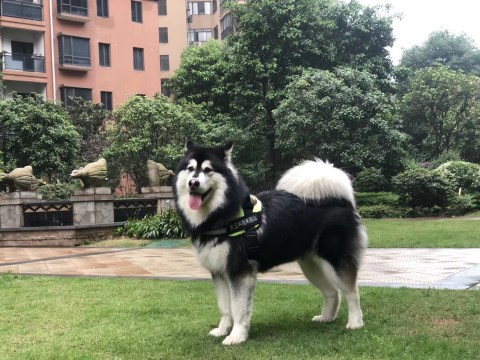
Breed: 1324-n000004-malamute